List of Pro Wrestling Illustrated awards

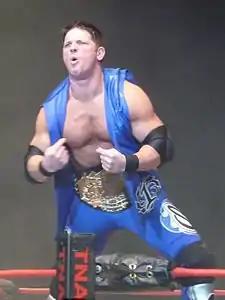
AJ Styles was voted Wrestler of the 2010s

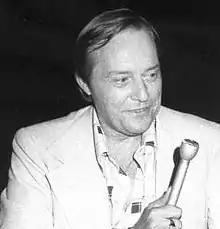
Gordon Solie is the only winner of the category

The "PWI" Midget Wrestler of the Year award recognized the best midget wrestler of the year. This award became defunct in 1976.